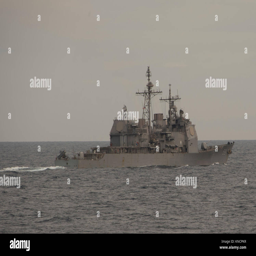
ship steams near the amphibious assault ship